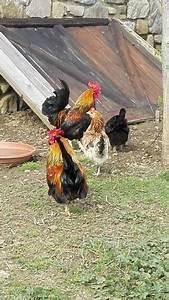
chicken